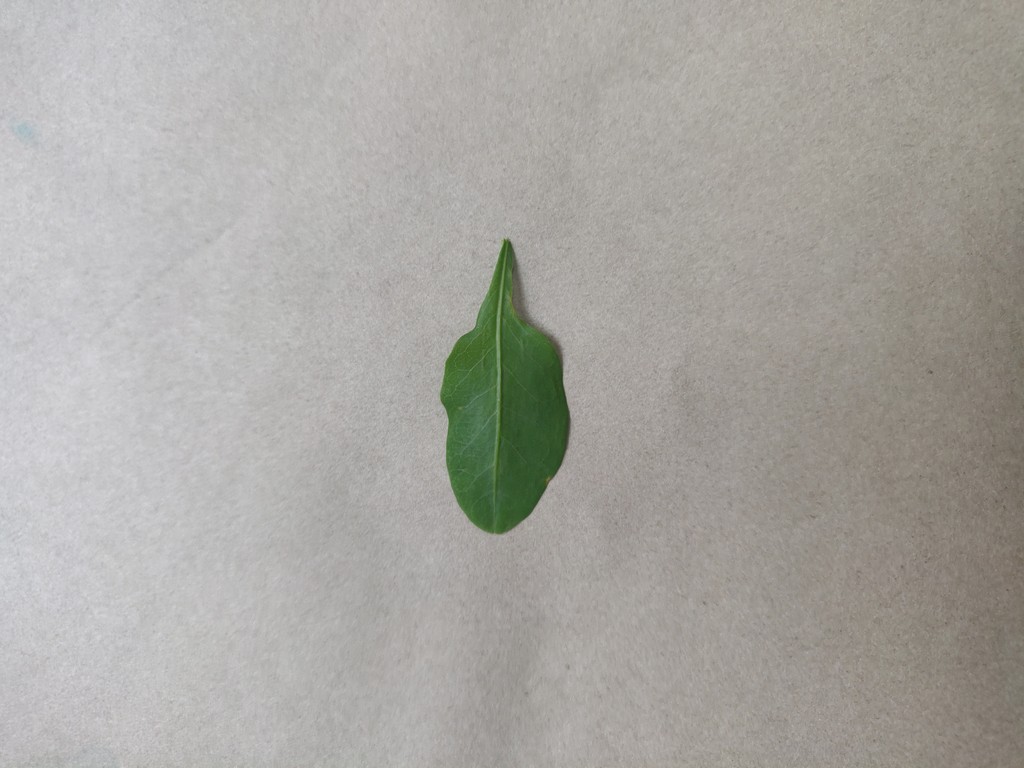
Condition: Healthy
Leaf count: single
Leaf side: front